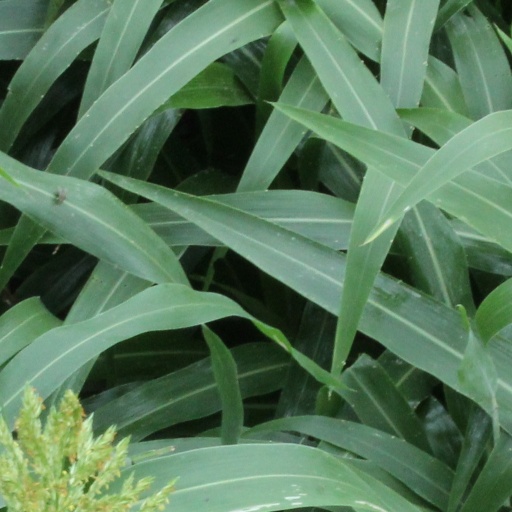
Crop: sorghum